Shireen Abu Akleh

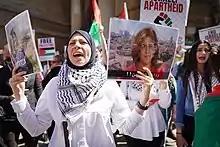
A demonstrator in London holding pictures of Abu Akleh on May 14

Abu Akleh's death was protested across numerous cities internationally during Nakba Day commemorations, including London, New York City, and Washington, D.C., among others. It was additionally condemned by Artists for Palestine UK in an open letter released on May 19, 2022, which was signed by over 100 artists including Pedro Almodóvar, Angela Davis, Susan Sarandon, Arundhati Roy, and Mark Ruffalo. The letter, which described Israel as an apartheid state, decried "Israeli occupation forces' killing of the highly respected Palestinian journalist Shireen Abu Akleh" along with the subsequent "attack by heavily armed Israeli forces on Palestinian mourners".